Midwood, Brooklyn

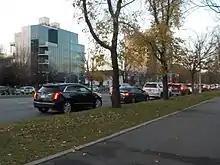
Ocean Parkway in Midwood

The theater closed in 1982, and the building now houses a Walgreens on the ground floor, and offices on the upper floors.